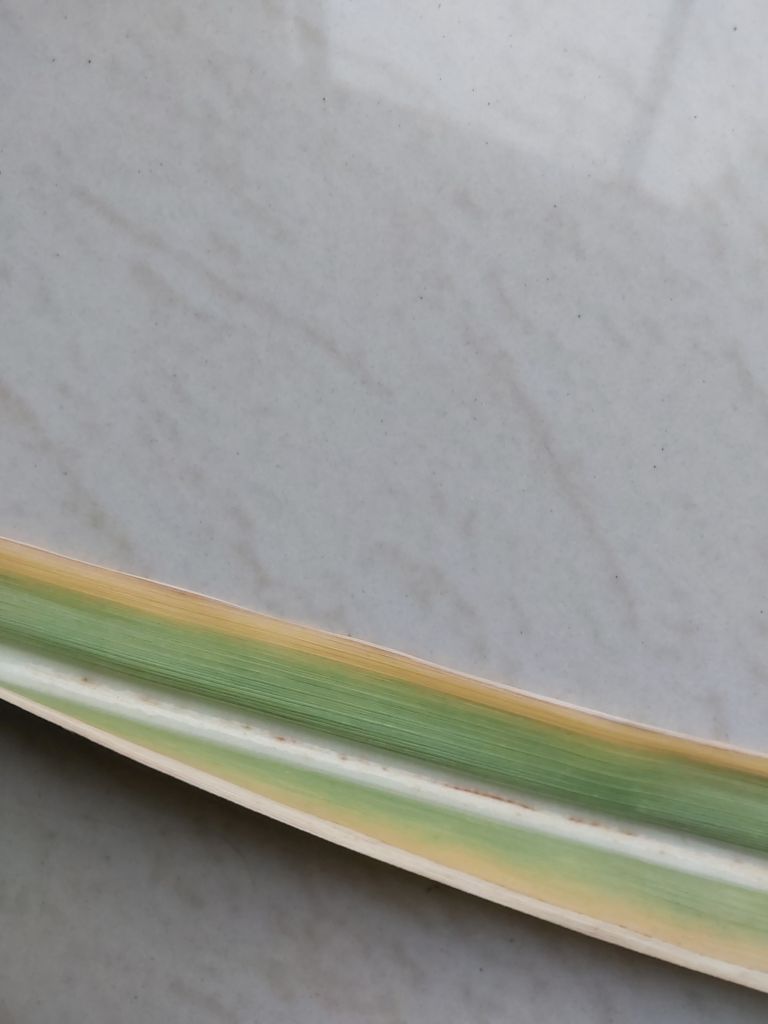
Label: Brown Spot